Drapers' Gardens

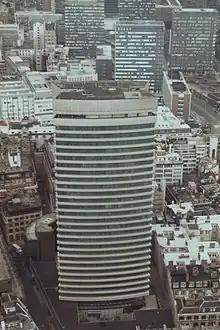
Drapers' Gardens skyscraper in 1983

Before the building of a comprehensive sewage system in London during the late 19th century, the site had been largely undeveloped since Roman times as it was waterlogged by tributaries of the River Walbrook. During the period from the first occupation by the Drapers' Company in 1544, it was a market garden and place of recreation. After the Great Fire of London, the west side was built over. Over the following 200 years, the remainder of the gardens remained a largely open space but were finally built over in 1873 (except for a small patch to the east of Throgmorton Avenue, now the gardens of Drapers' Hall). The buildings standing within the boundary of the Drapers' Company property line on the west side of Throgmorton Avenue were demolished to make way for the Seifert Tower.